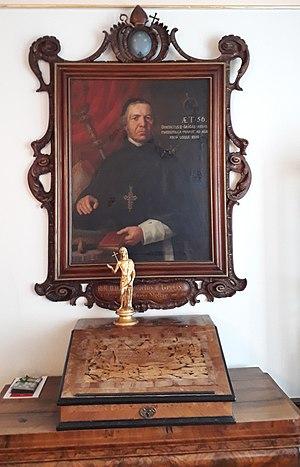
Abbaye de Mehrerau à Bregenz (Abbaye de Wettingen-Mehrerau), Vorarlberg, Autriche. Peinture de l'abbé Benoît Geigis.